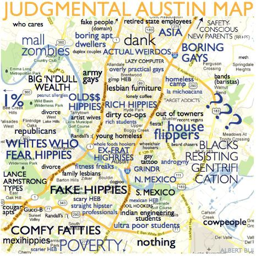
new map tells the painfully funny truth about a city in transition